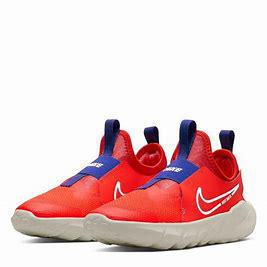
Brand: Nike
Model: Flex Runner 2